Jaakko Forsman

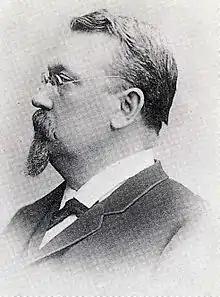
Portrait of Jaakko

Jaakko Forsman (30 July 1839, Vähäkyrö — 26 September 1899, Helsinki) was a Finnish jurist and politician, as well as a leading activist of the Fennoman movement.